Saint-Pol-de-Léon Cathedral

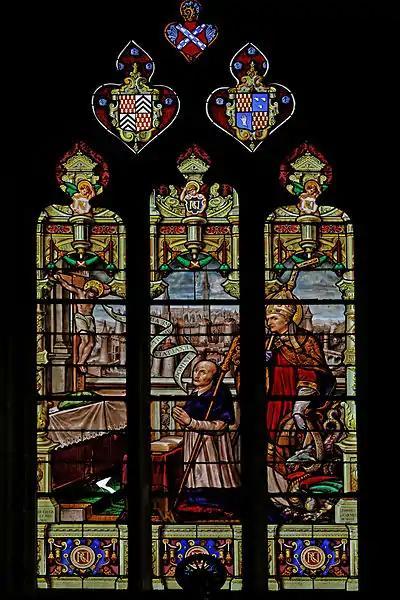
The window honouring Roland de Neufville. Dating to 1883 the stained glass window is by Lobin working with the Carmel factory in Mans. The likeness of Monseigneur de Neufville is based on an illumination depicting the bishop in a missal held in Lyon.

"HIC. JACET. JOANNES. FRANCISCUS. DE. LA. MARCHE.EPISCOPUS. ET. COMES. LEONENSIS.STIRPE. ANTIQUA. ET. PROGENIE. CLARA. NOBILIS.VIRTUTE. PIETATE. ET. LABORIBUS. LONGE. NOBILIOR.SENATUI. ET. PROVINCIAE. GALLOBRITONUM. CARUS.QUIBUS. DENIQUE. EVERSIS. MILITIAE. CLERO. CETERISQUE.GALLORUM. IN. ANGLIA. EXULANTIUM.SUBSIDIA. SIBI. A. REGE. ET. SENATU. BRITANNICO. COMMISSA.SOLLICITUDINE. ET. CHARITATE.AMICUS. PATER. ET. PASTOR. MINISTRAVIT.OFFICIORUM. QUAE. RELIGIO. QUAE. ECCLESIA. GALLICANA.QUAE. JURA. REGNI.QUAE. FIDES. ET. AMOR. ERGA. REGIAM. BORBONIAM. GENTEM.IMPOSUISSENT.PROPUGNATOR. STRENUUS. ET. RECTE. TENAX.NON. OPPROBRIIS. NEC. ILLECEBRIS. PRAVA. JUBENTIUM.MOVENDUS.SPLENDIDAM. PAUPERTATEM. ADSCIVIT. SIBI.